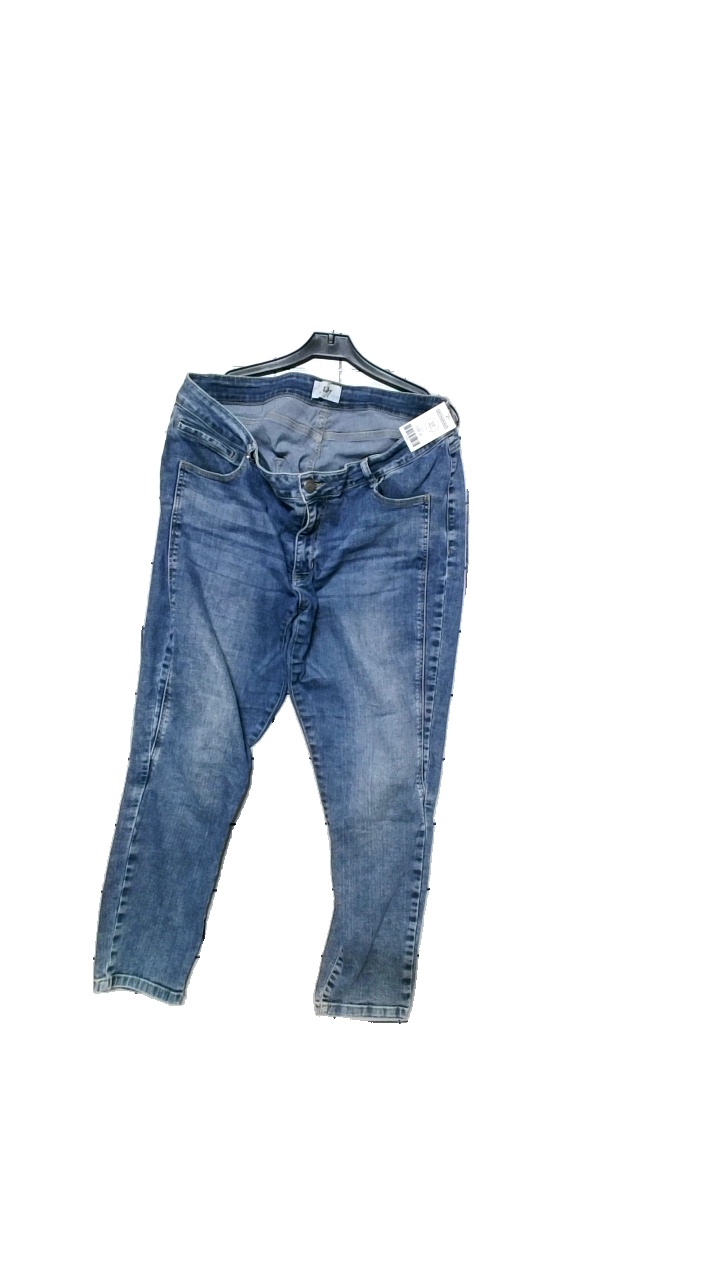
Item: Jeans (Ladies)
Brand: Isay
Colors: Blue
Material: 98% cotton, 2% elastane
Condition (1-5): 3
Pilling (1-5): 5
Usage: Reuse
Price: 150-250